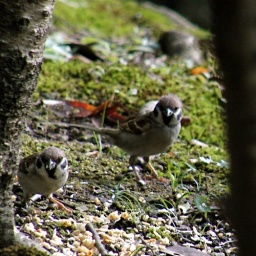
wild birds in my winter field ( 2/3 )